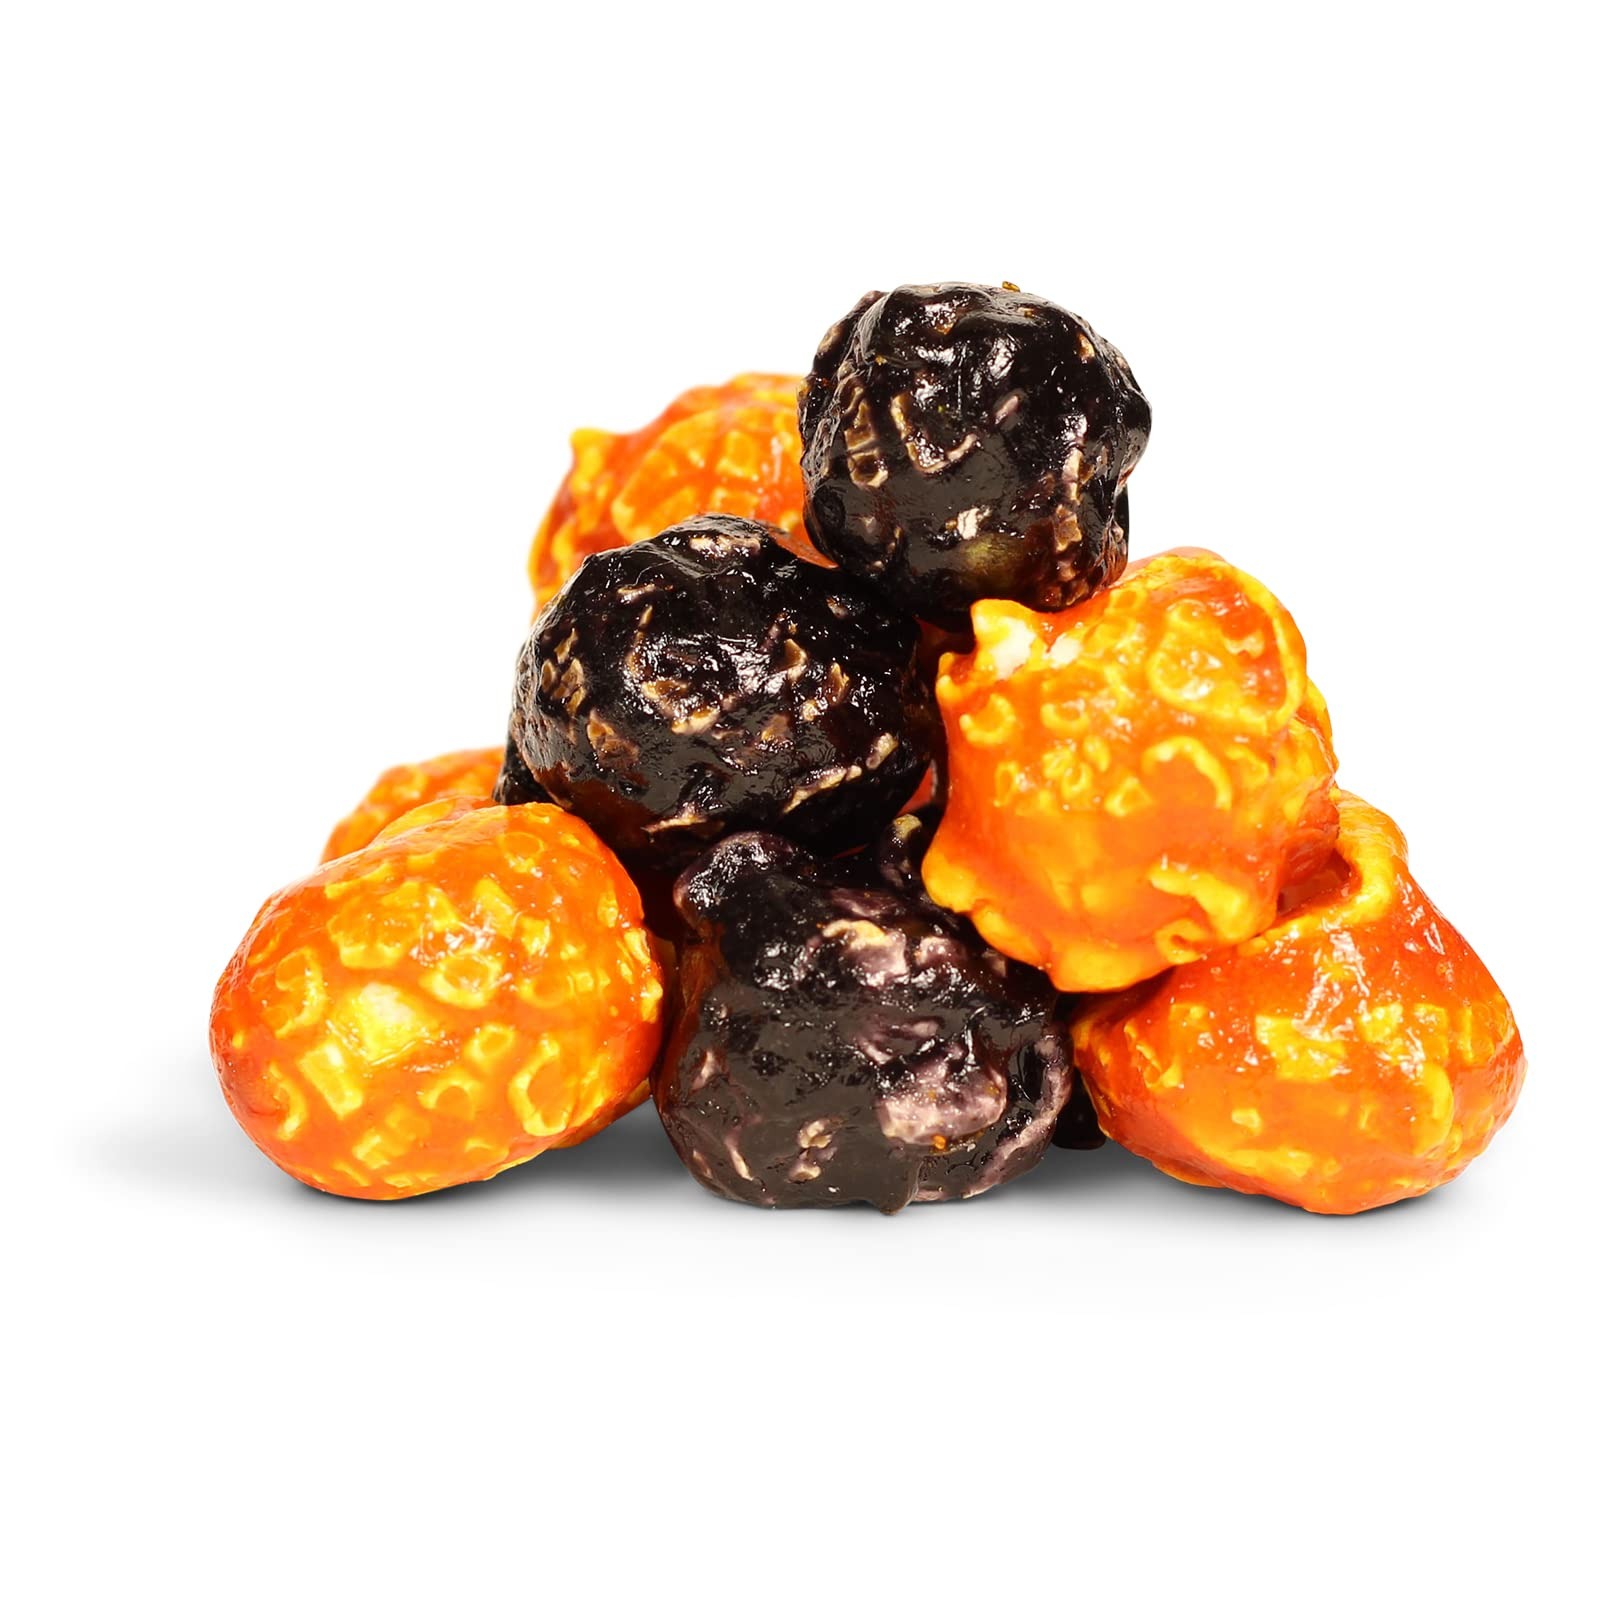
Item Name: Spooky Pop Halloween Black & Orange Popcorn by It's Delish, 8 Oz Bulk Bag | Bulk Gourmet Air Popped Pop Corn Snack - Fruity Orange Themed Candy Confetti | Birthday Party, Events – Vegan, Kosher
Bullet Point 1: 🍿 EXCITING BLACK & ORANGE-COLORED POPCORN: Delicious Black & Orange popcorn for snacks and parties. Although artificially flavored Vanilla & Orange, its popping with fruity candy flavor. - YIELDS: Approx 2 oz. per cup.
Bullet Point 2: 🍿 WONDERFUL TREAT: This fun fruity popcorn comes in a large bulk 8 Oz Bag to satisfy your popcorn crave and midnight sweet tooth. Open up the bag and sniff the aroma of this yummy popcorn. Eat out of the bag, or divide it into smaller popcorn favor bags. - When sealed, candied popcorn can stay fresh for over a month!
Bullet Point 3: 🍿 DELICIOUS ARTIFICIAL FLAVORS, SWEET, & CRUNCHY: It's Delish Black & Orange Popcorn will keep you munching and crunching while you get to appreciate the fun fruity flavors and exciting colors of the mix. Whether at a carnival, fun Black & Orange-themed party or just sitting at home or office, you"ll love our fruity popcorn. Indulge today!
Bullet Point 4: 🍿 FUN & YUMMY FOR EVERY OCCASION: Our Black & Orange-flavored popcorn is simply the ideal choice for every occasion. Whether you want to surprise your little ones with a new treat, gift yourself or your friend with a new snack, add it to your colorful or Black & Orange-theme party, gift it on weddings, baby showers, or any other occasion that crosses your mind, these will be a winner!
Bullet Point 5: 🍿 CERTIFIED KOSHER OU PARVE: Our Black & Orange popcorn is non-dairy and proudly made in the USA. Kosher certification shows that they are non-GMO. We value and care for our customers, and your well-being is our top priority. Expect nothing less when it comes to the freshness, flavor, and crunch of this popcorn. Order from the factory directly by adding our product to your cart now.
Product Description: <p><b> Gourmet Halloween Black & Orange Candy Coated Popcorn by It's Delish, 8 Oz Bulk Bag </b></p> <p> Treat yourself or make your party a hit with our delicious gourmet Black & Orange popcorn in vanilla and orange flavor. Close your eyes, take a sniff... taste each flavor! Mmmm.... good.</p> <p>Plus, the packet that packs these popcorn nuts is specifically designed to keep the nuts fresh and crunchy. These fun, fruity colors of popcorn come in a bulk bag to quench your popcorn thirst. Our Black & Orange popcorn is non-dairy and proudly made in the USA. Kosher certification shows that they are non-GMO. </p> <p><b>About It's Delish!</b></p><p>It's Delish was established in 1992 and is located in North Hollywood, California. It's Delish is a food manufacturer and distributor who produces over 500 gourmet food products including popcorns, licorice, sour belts, taffies, caramels, Jordan almonds, chocolates, nuts, fruits, trail mixes, spices, and the spice blends. It's Delish also produces organics and all-natural products. We give you the opportunity to order from the factory direct!</p><p>It's Delish! prides itself on the four pillars that are at the foundation of everything we do.</p><p> -Innovation -Quality -Value -Service</p>
Value: 1.0
Unit: Ounce

Price: 16.99